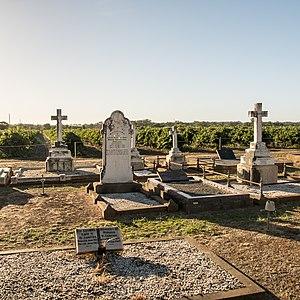
Cimetière Vignoble de la Barossa Valley
La Vallée de la Barossa est une importante région touristique de l'Australie-Méridionale à 60 km au nord-est d'Adélaïde, en particulier grâce au vignoble de la Barossa Valley.